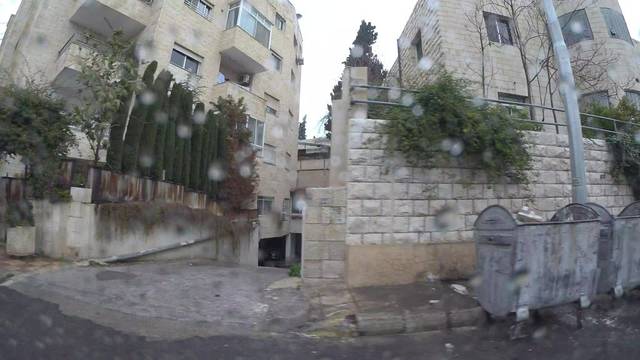
Region: Jordan
Coordinates: 31.954, 35.928